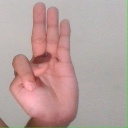
अक्षर: भ